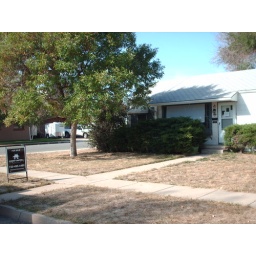
$57 K house in Brighton. Southside. Heavy cat smell